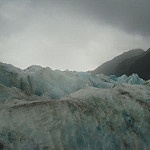
Label: glacier